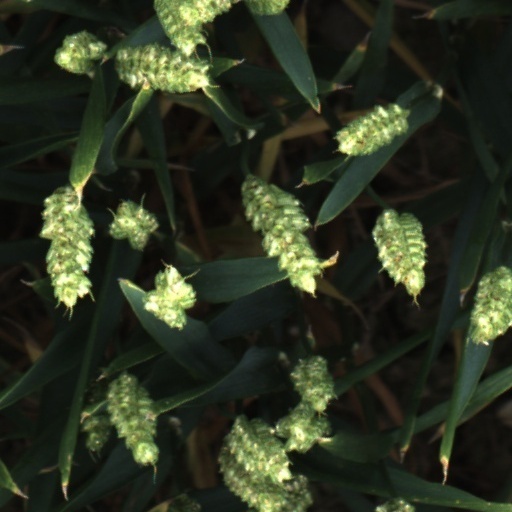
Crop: wheat